S.T.U.N. Runner

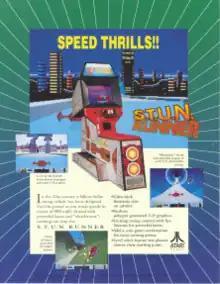
Arcade flyer

S.T.U.N. Runner (Spread Tunnel Underground Network Runner) is 3D racing/shooter game released in arcades by Atari Games in 1989. The player pilots a futuristic vehicle which can exceed 900 mph, through various tunnels and courses with changing environments, hazards and enemies. "S.T.U.N. Runner" uses polygonal graphics for the vehicles and track, and is based on an evolution of Atari's "Hard Drivin'" hardware. The custom cabinet was designed to resemble the craft that the player pilots in-game.